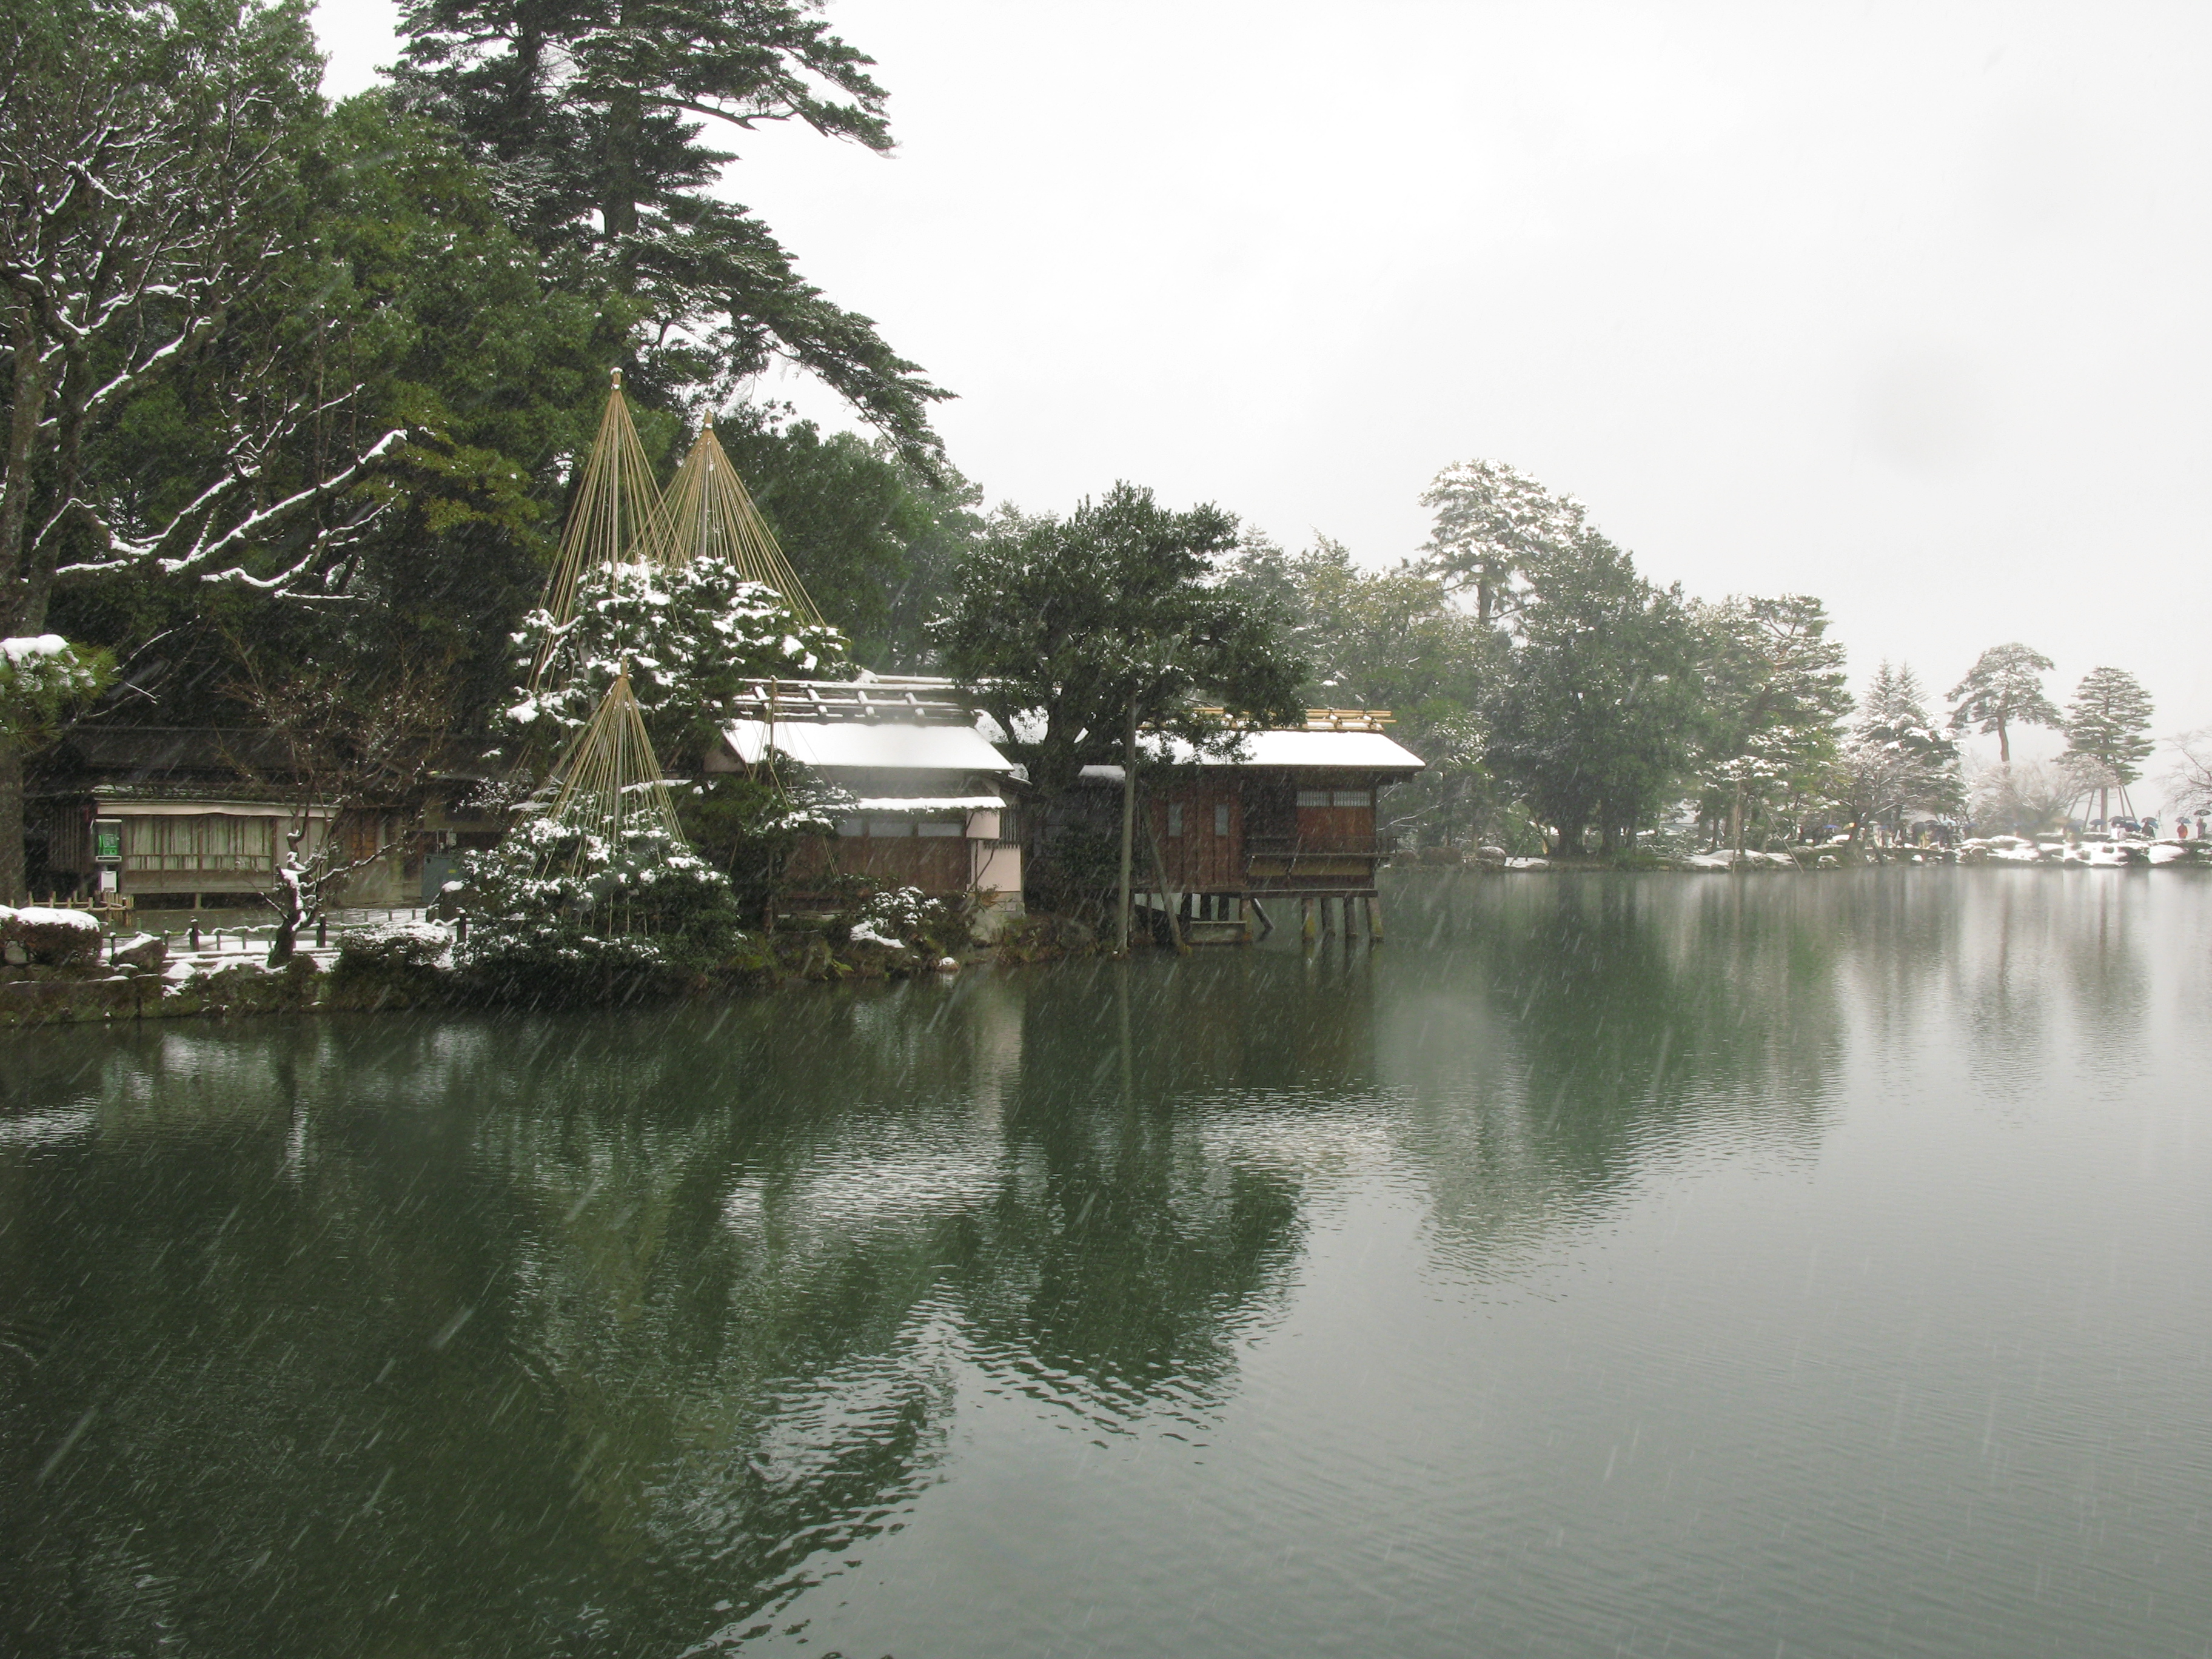
landscape, water, lake, river, pond, reflection, high, garden, waterway, cool image, hires, hi, res, powershotg7, canong7, kenrokuen